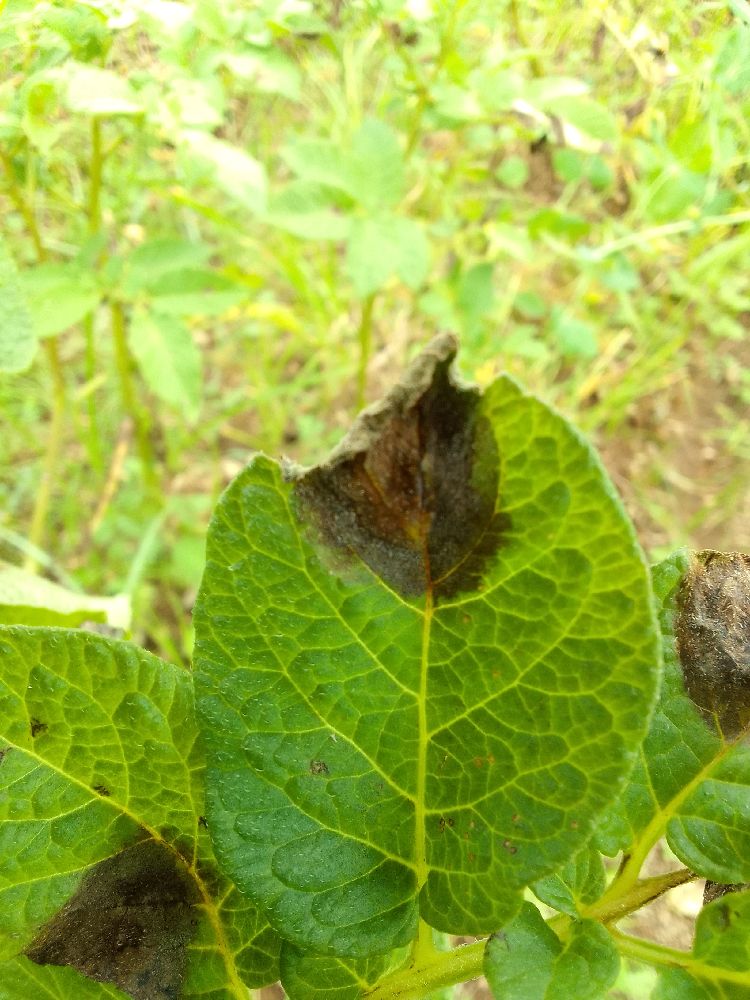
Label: Late blight